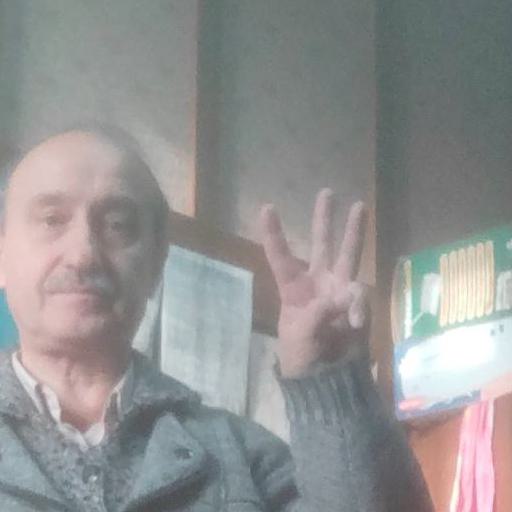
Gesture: three